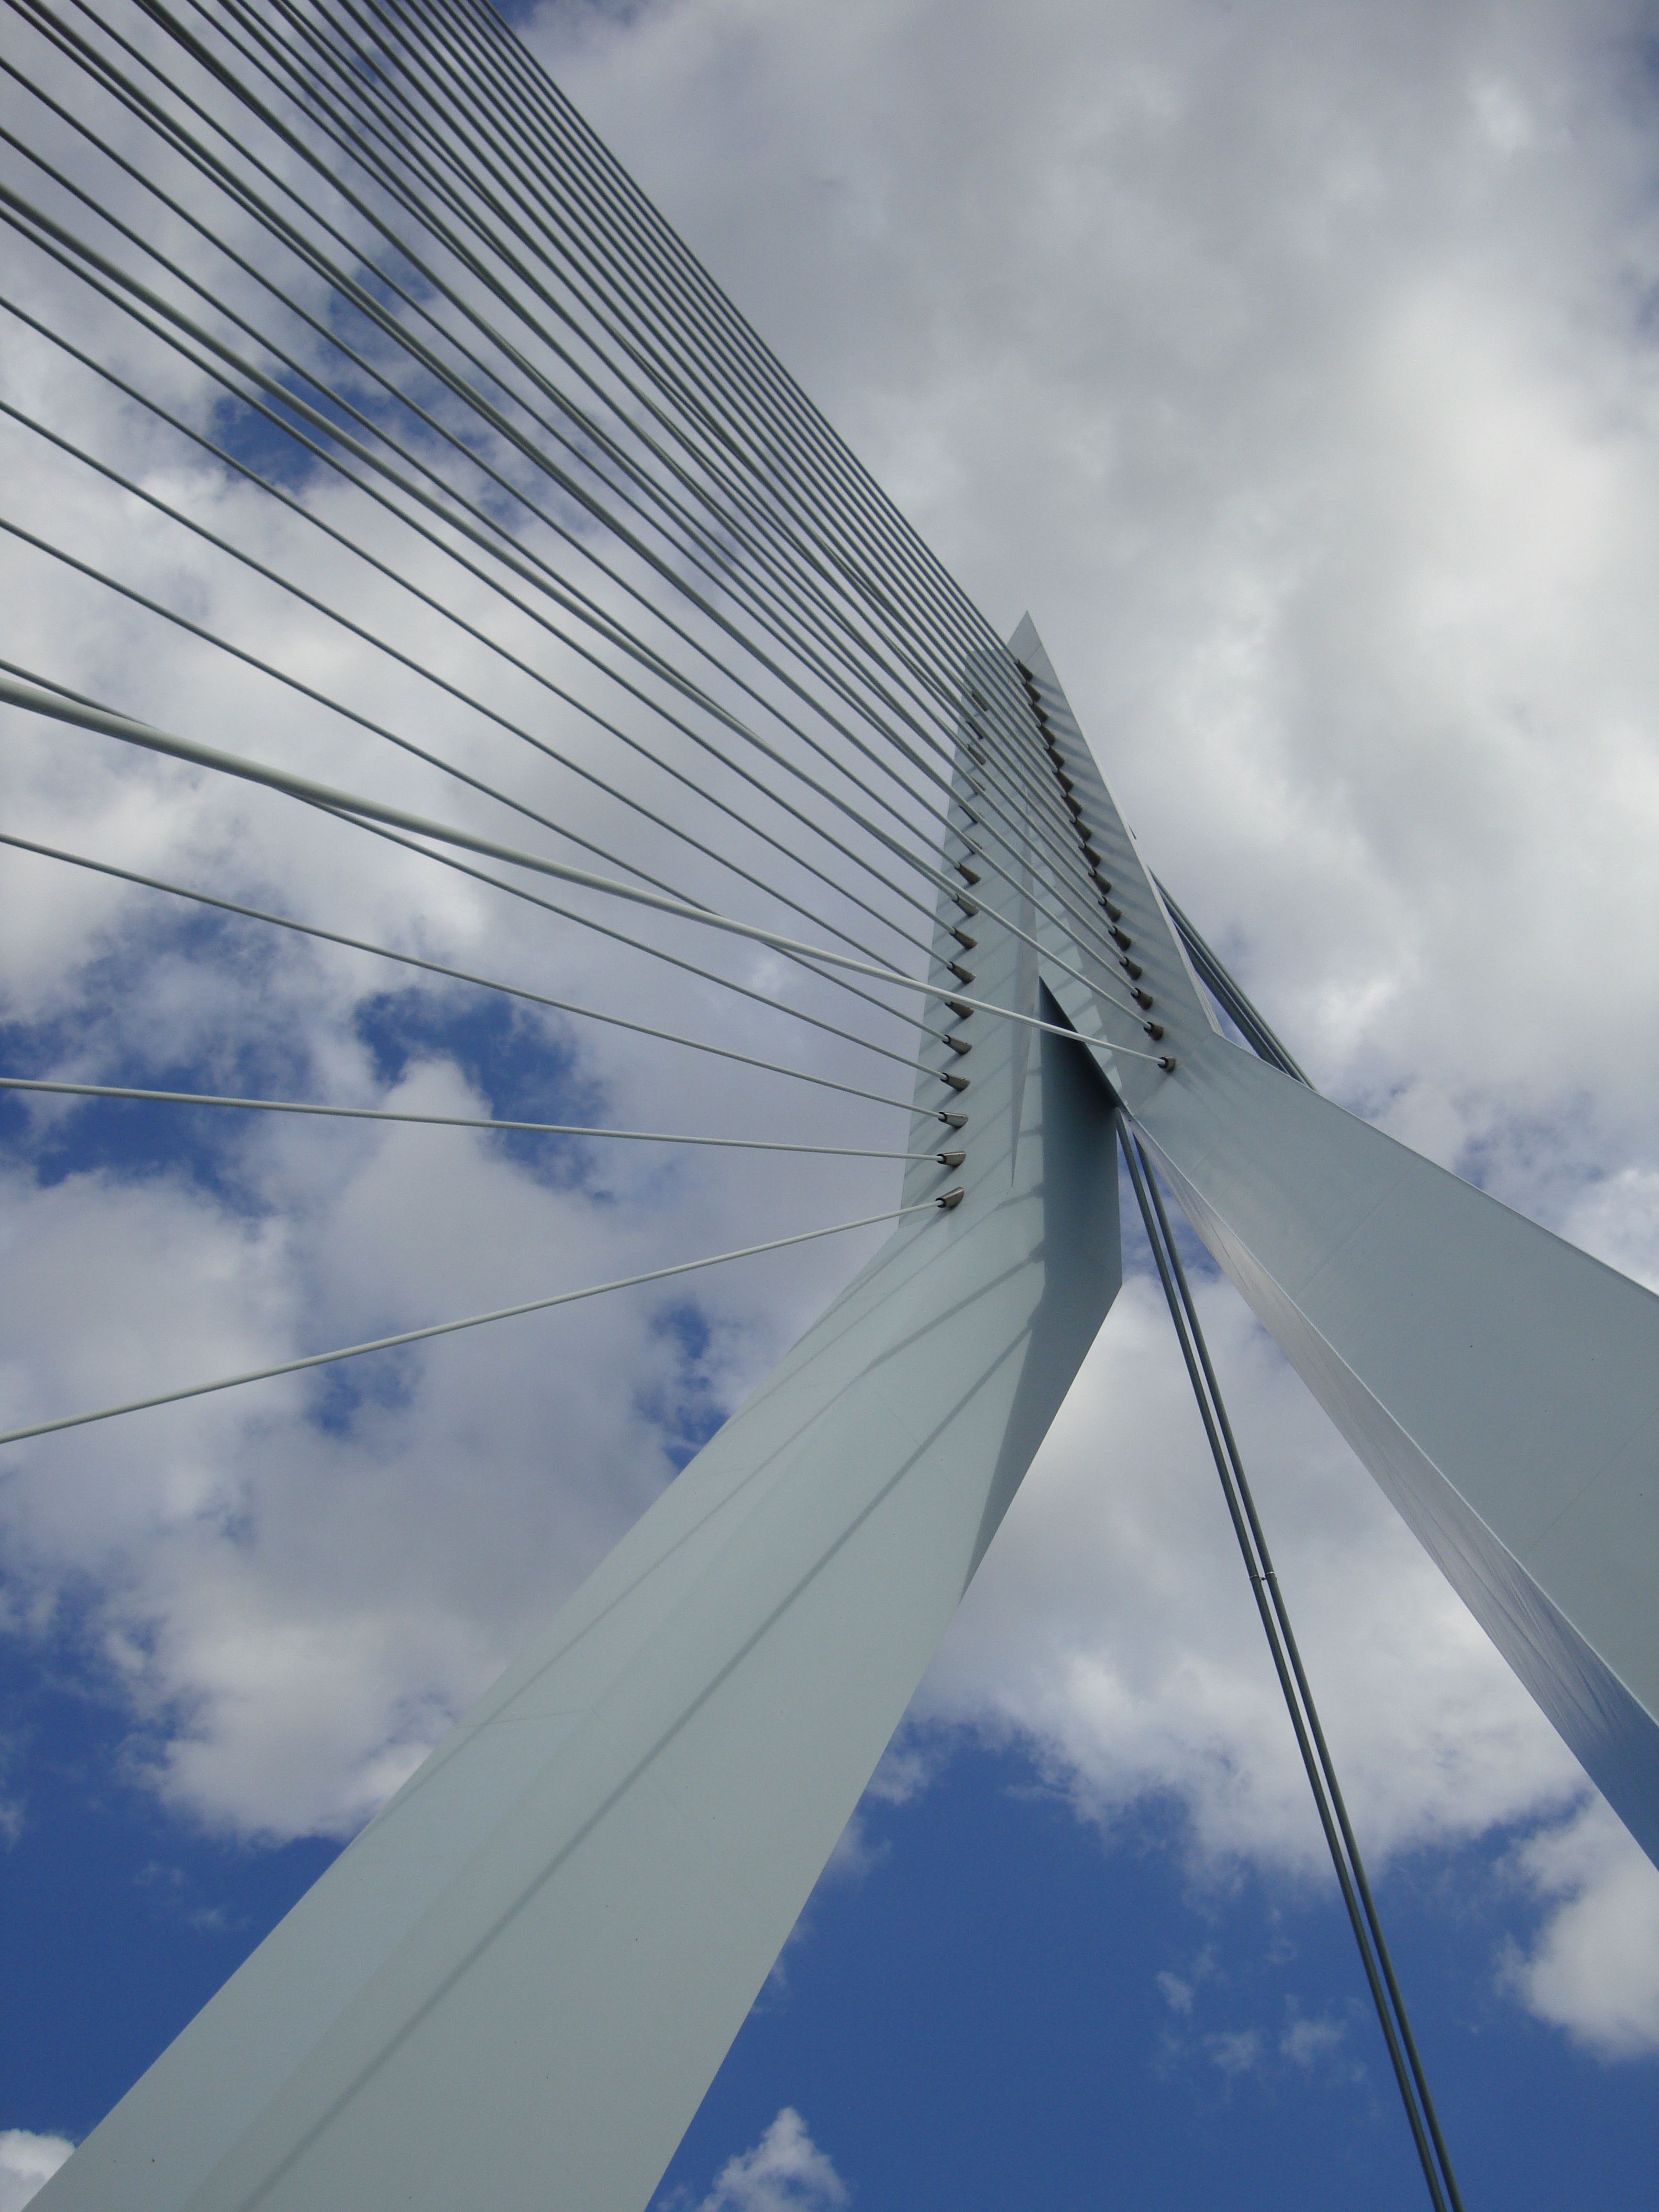
wing, cloud, architecture, sky, bridge, sunlight, wind, skyscraper, line, reflection, mast, facade, blue, clouds, rotterdam, sail, erasmus bridge, cable stayed bridge, atmosphere of earth